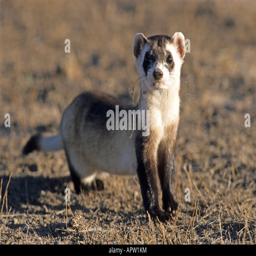
stock photo of a black - footed ferret